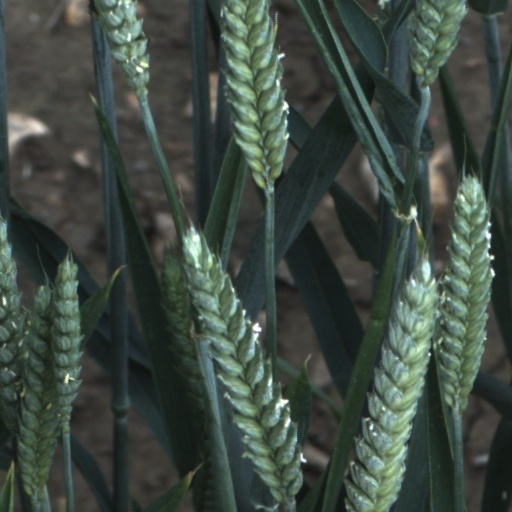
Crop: wheat